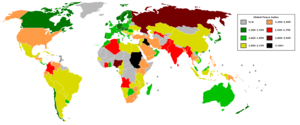
Fredsindeks
2007: Verdenskort over Global Peace Index
Fredsindekset er et forsøg på at måle fredeligheden i et land eller region. Indekset beregnes af The Economist, et internationalt panel af fredseksperter fra fredsinstitutter og tænketanke, sammen med Centre for Peace and Conflict Studies, University of Sydney, Australien. Listen blev etableret i maj 2007, og hævdes at være det første studie som rangerer lande over hele verden i henhold til deres fredelighed. Studiet er den australske iværksætter Steve Killeleas idé og er støttet af personer som Dalai Lama, ærkebiskop Desmond Tutu, og tidligere præsident Jimmy Carter. Faktorer undersøgt af forfatterne omfatter interne faktorer som vold og kriminalitet i landet, samt landenes eksterne relationer som militærudgifter og krige.